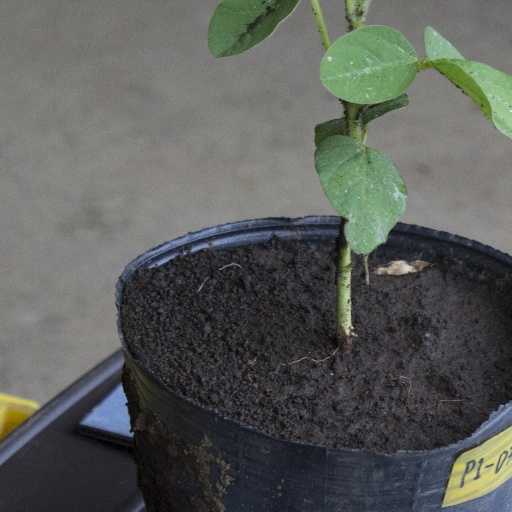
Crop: soybean